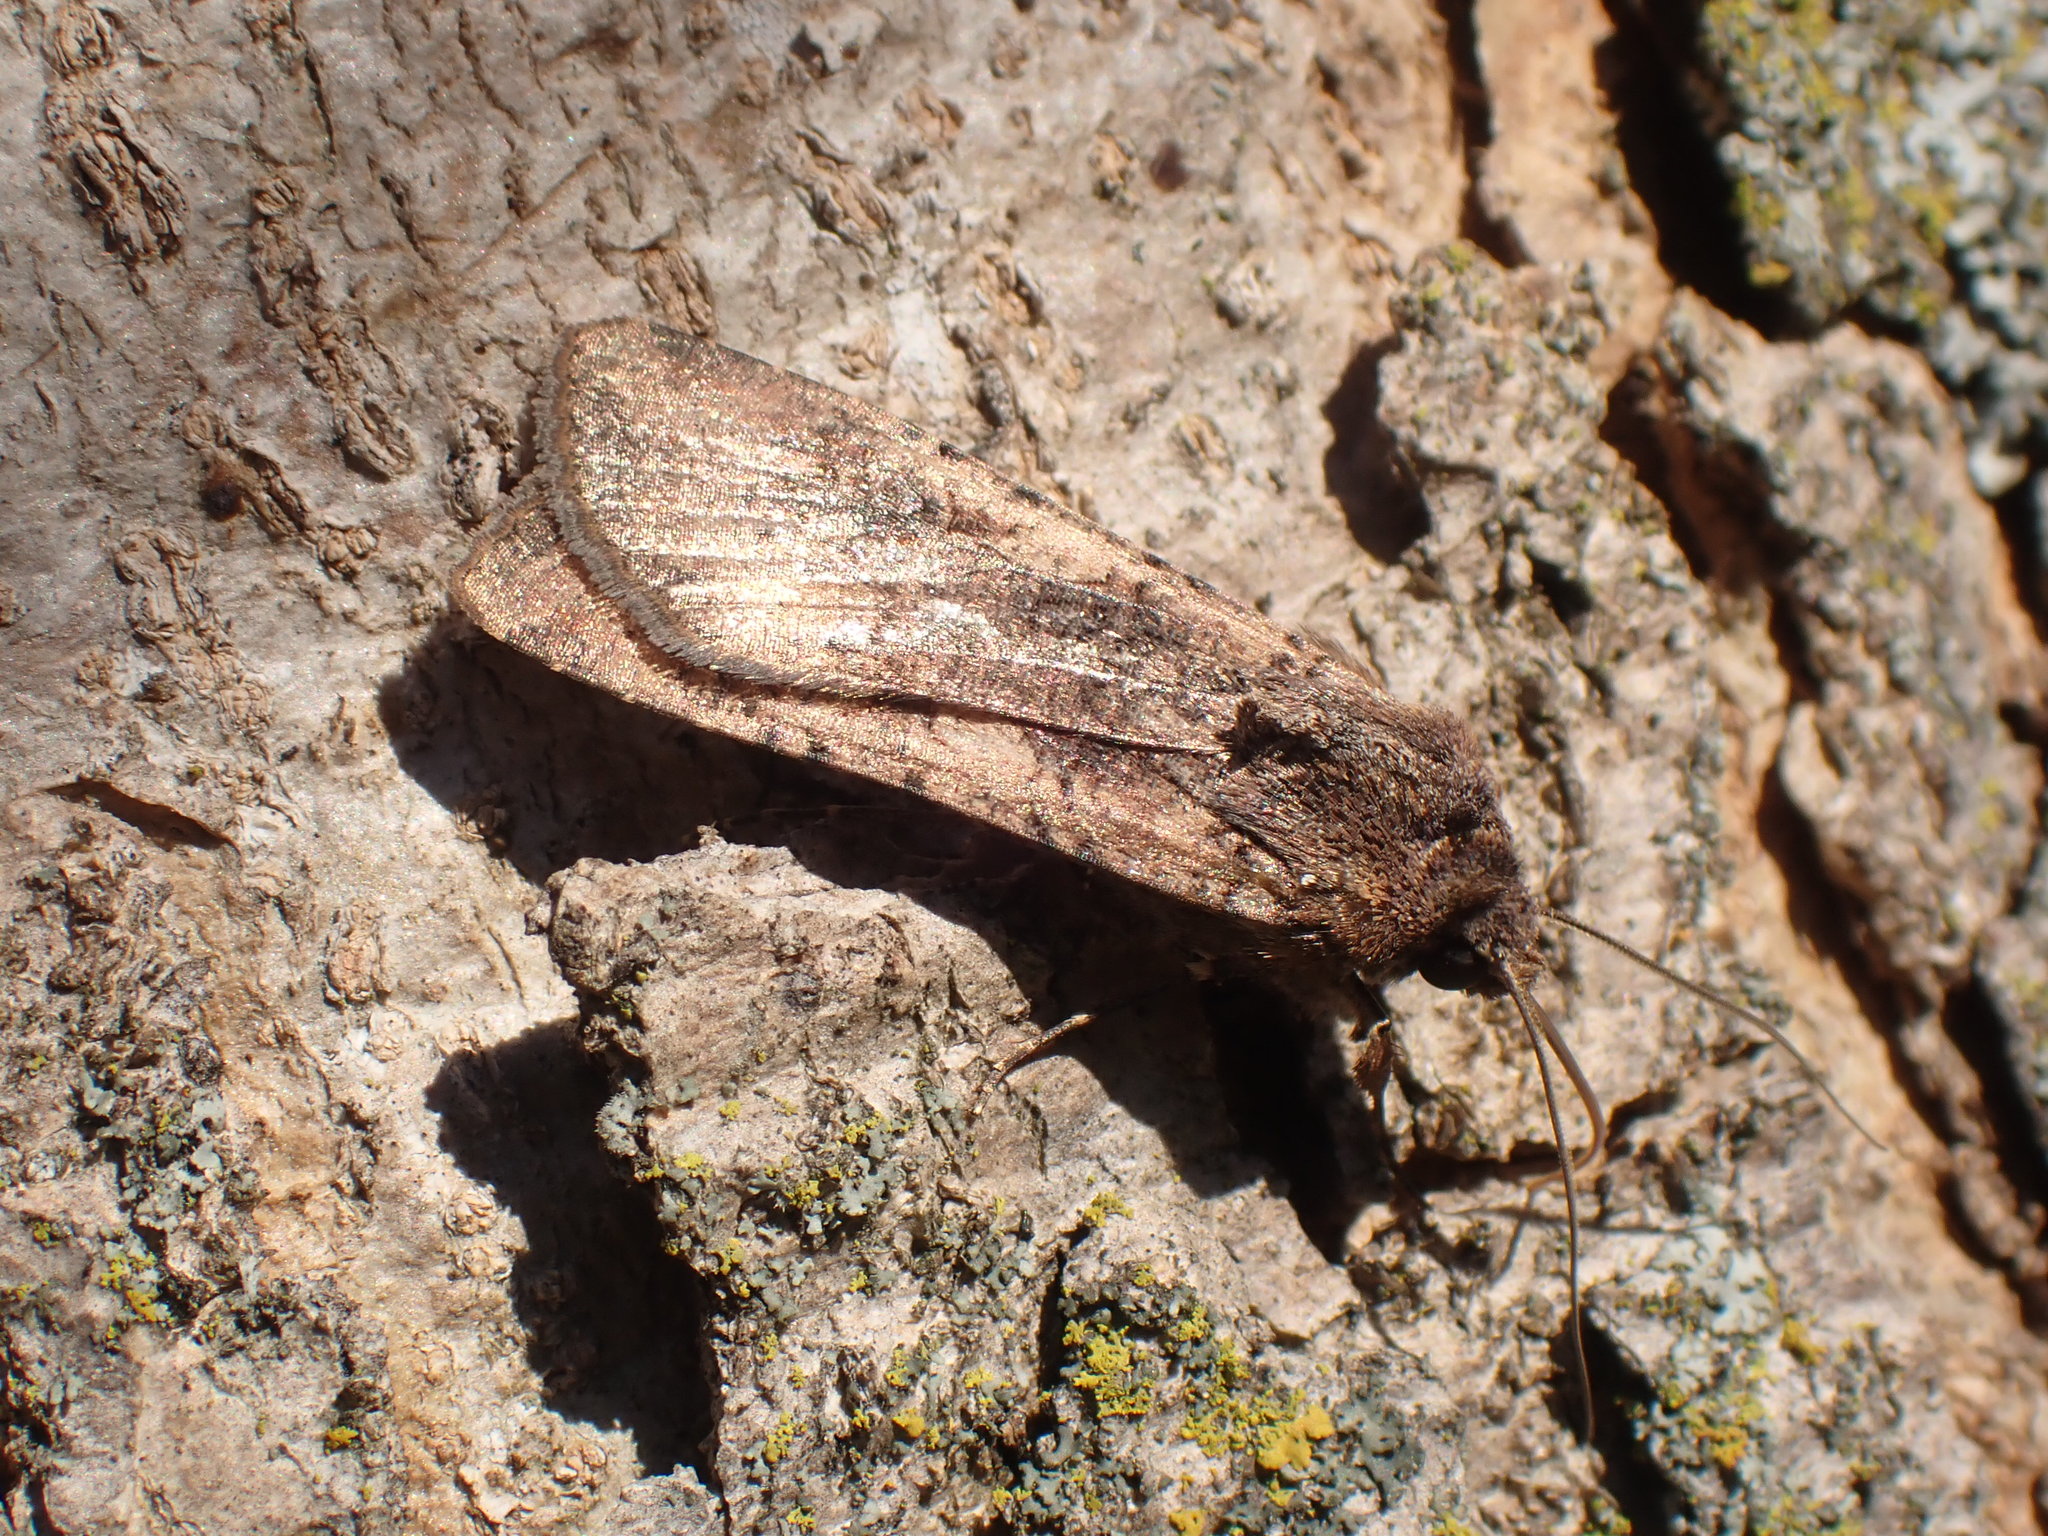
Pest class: cutworms